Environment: lab
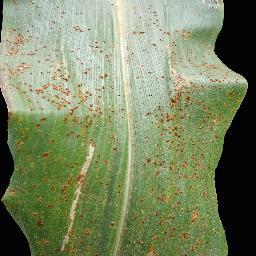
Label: common_rust